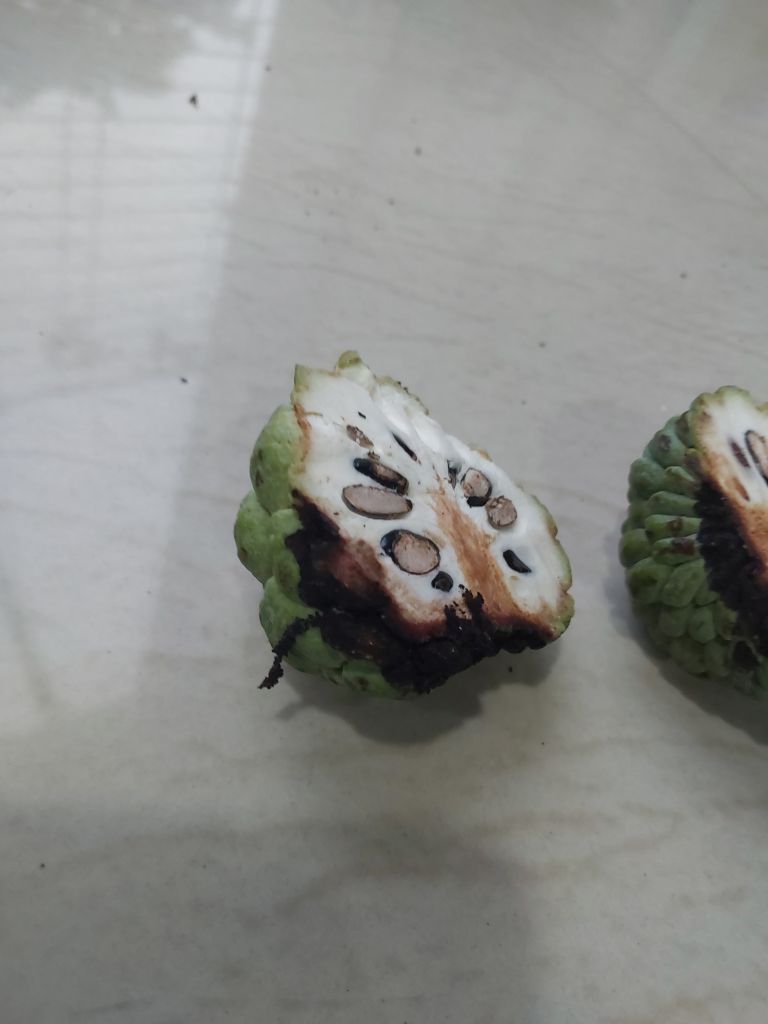
Disease label: Diplodia Rot